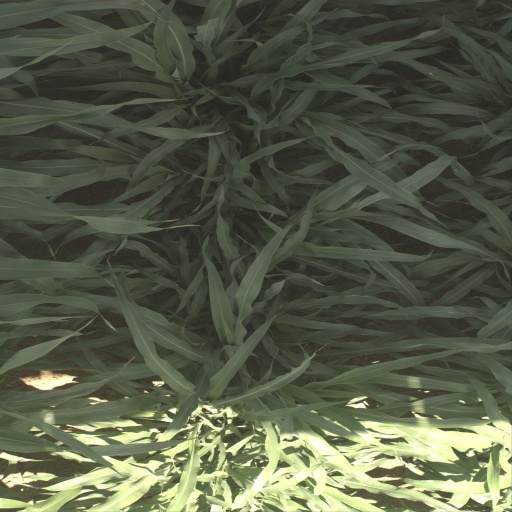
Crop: sorghum